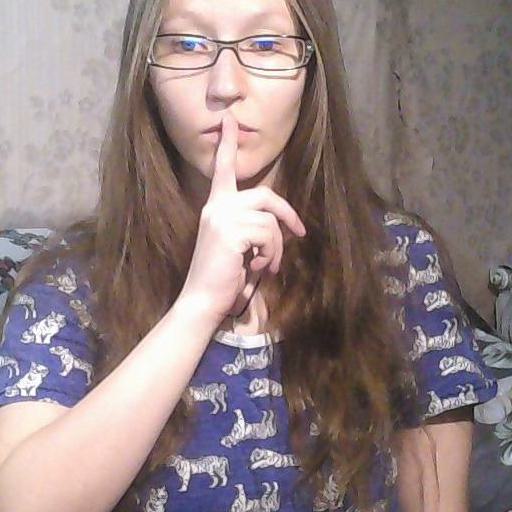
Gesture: mute